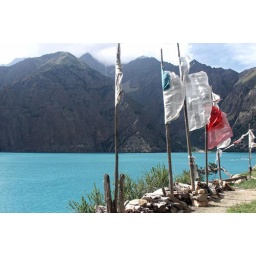
phuksumdho lake in mah home town